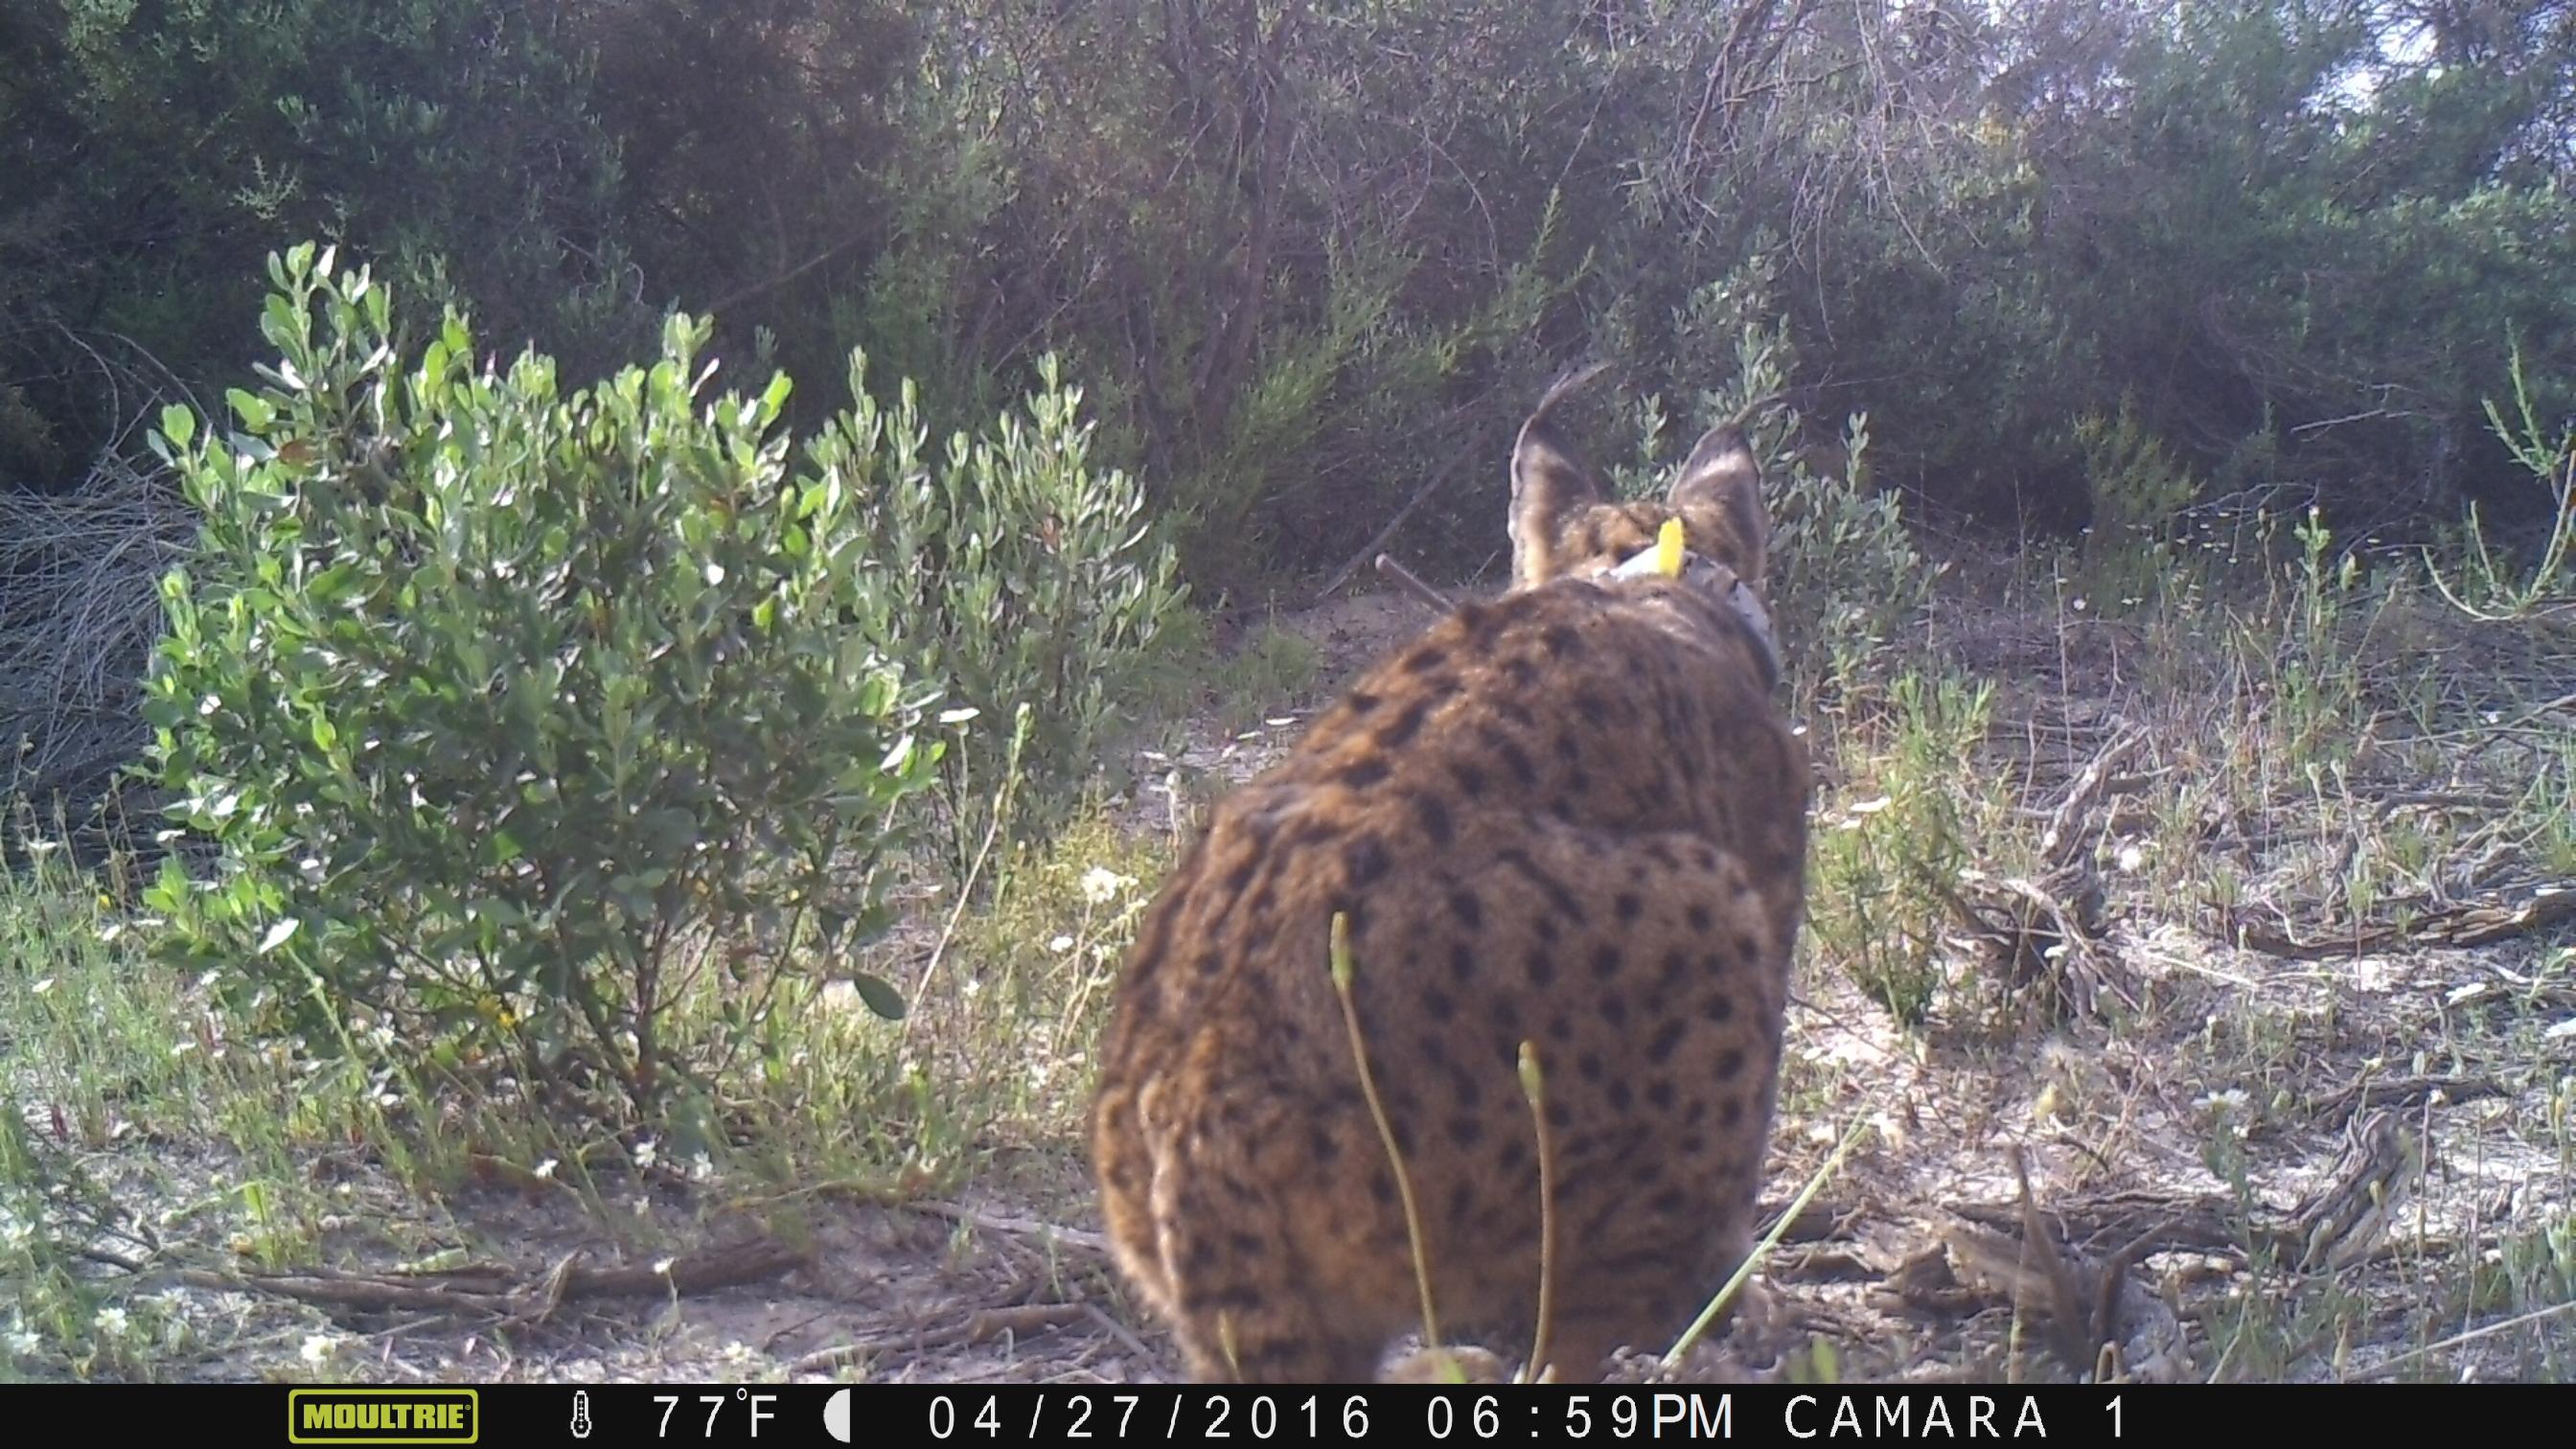
Species: Lynx pardinus